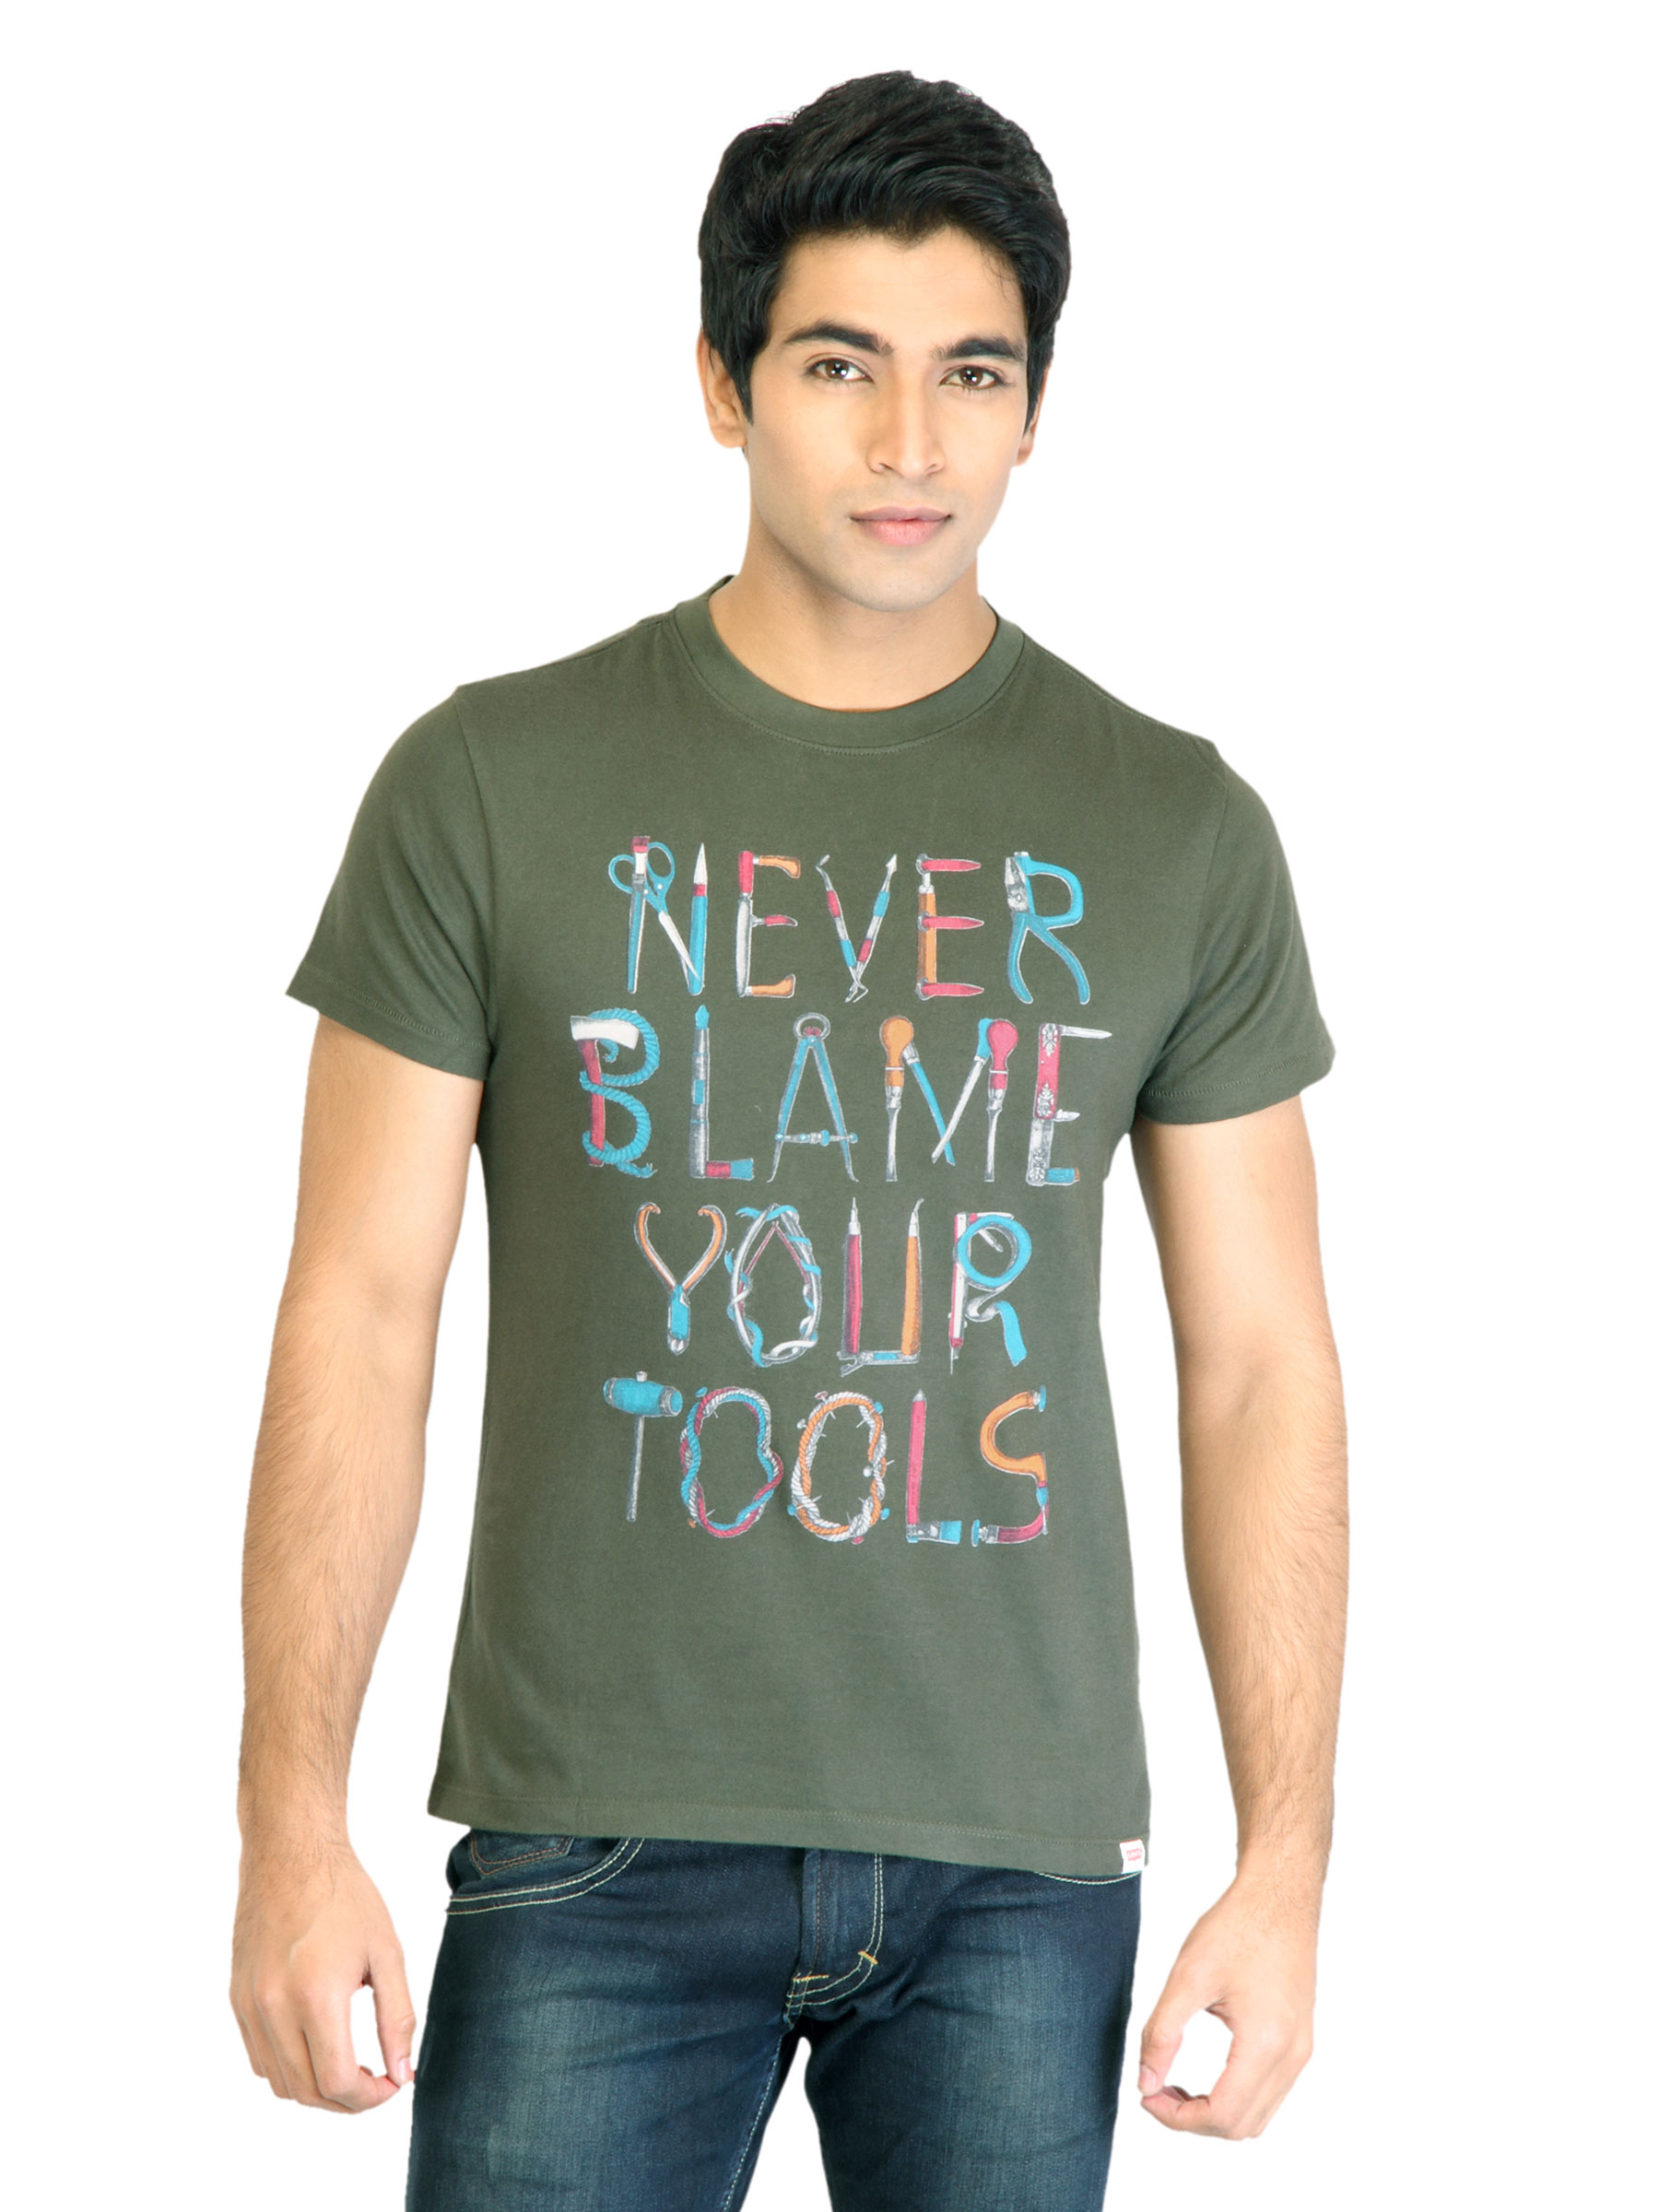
Levi's Men Printed Green Tshirts
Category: Apparel / Topwear / Tshirts
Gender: Men
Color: Green
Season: Fall 2011
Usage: Casual